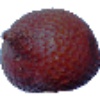
Label: salak